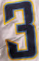
Number: 3